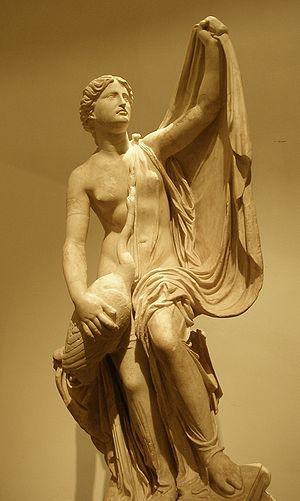
Dans la mythologie grecque, Léda, fille de Thestios, est l'épouse de Tyndare et la mère de Clytemnestre, d'Hélène et de Castor et Pollux.